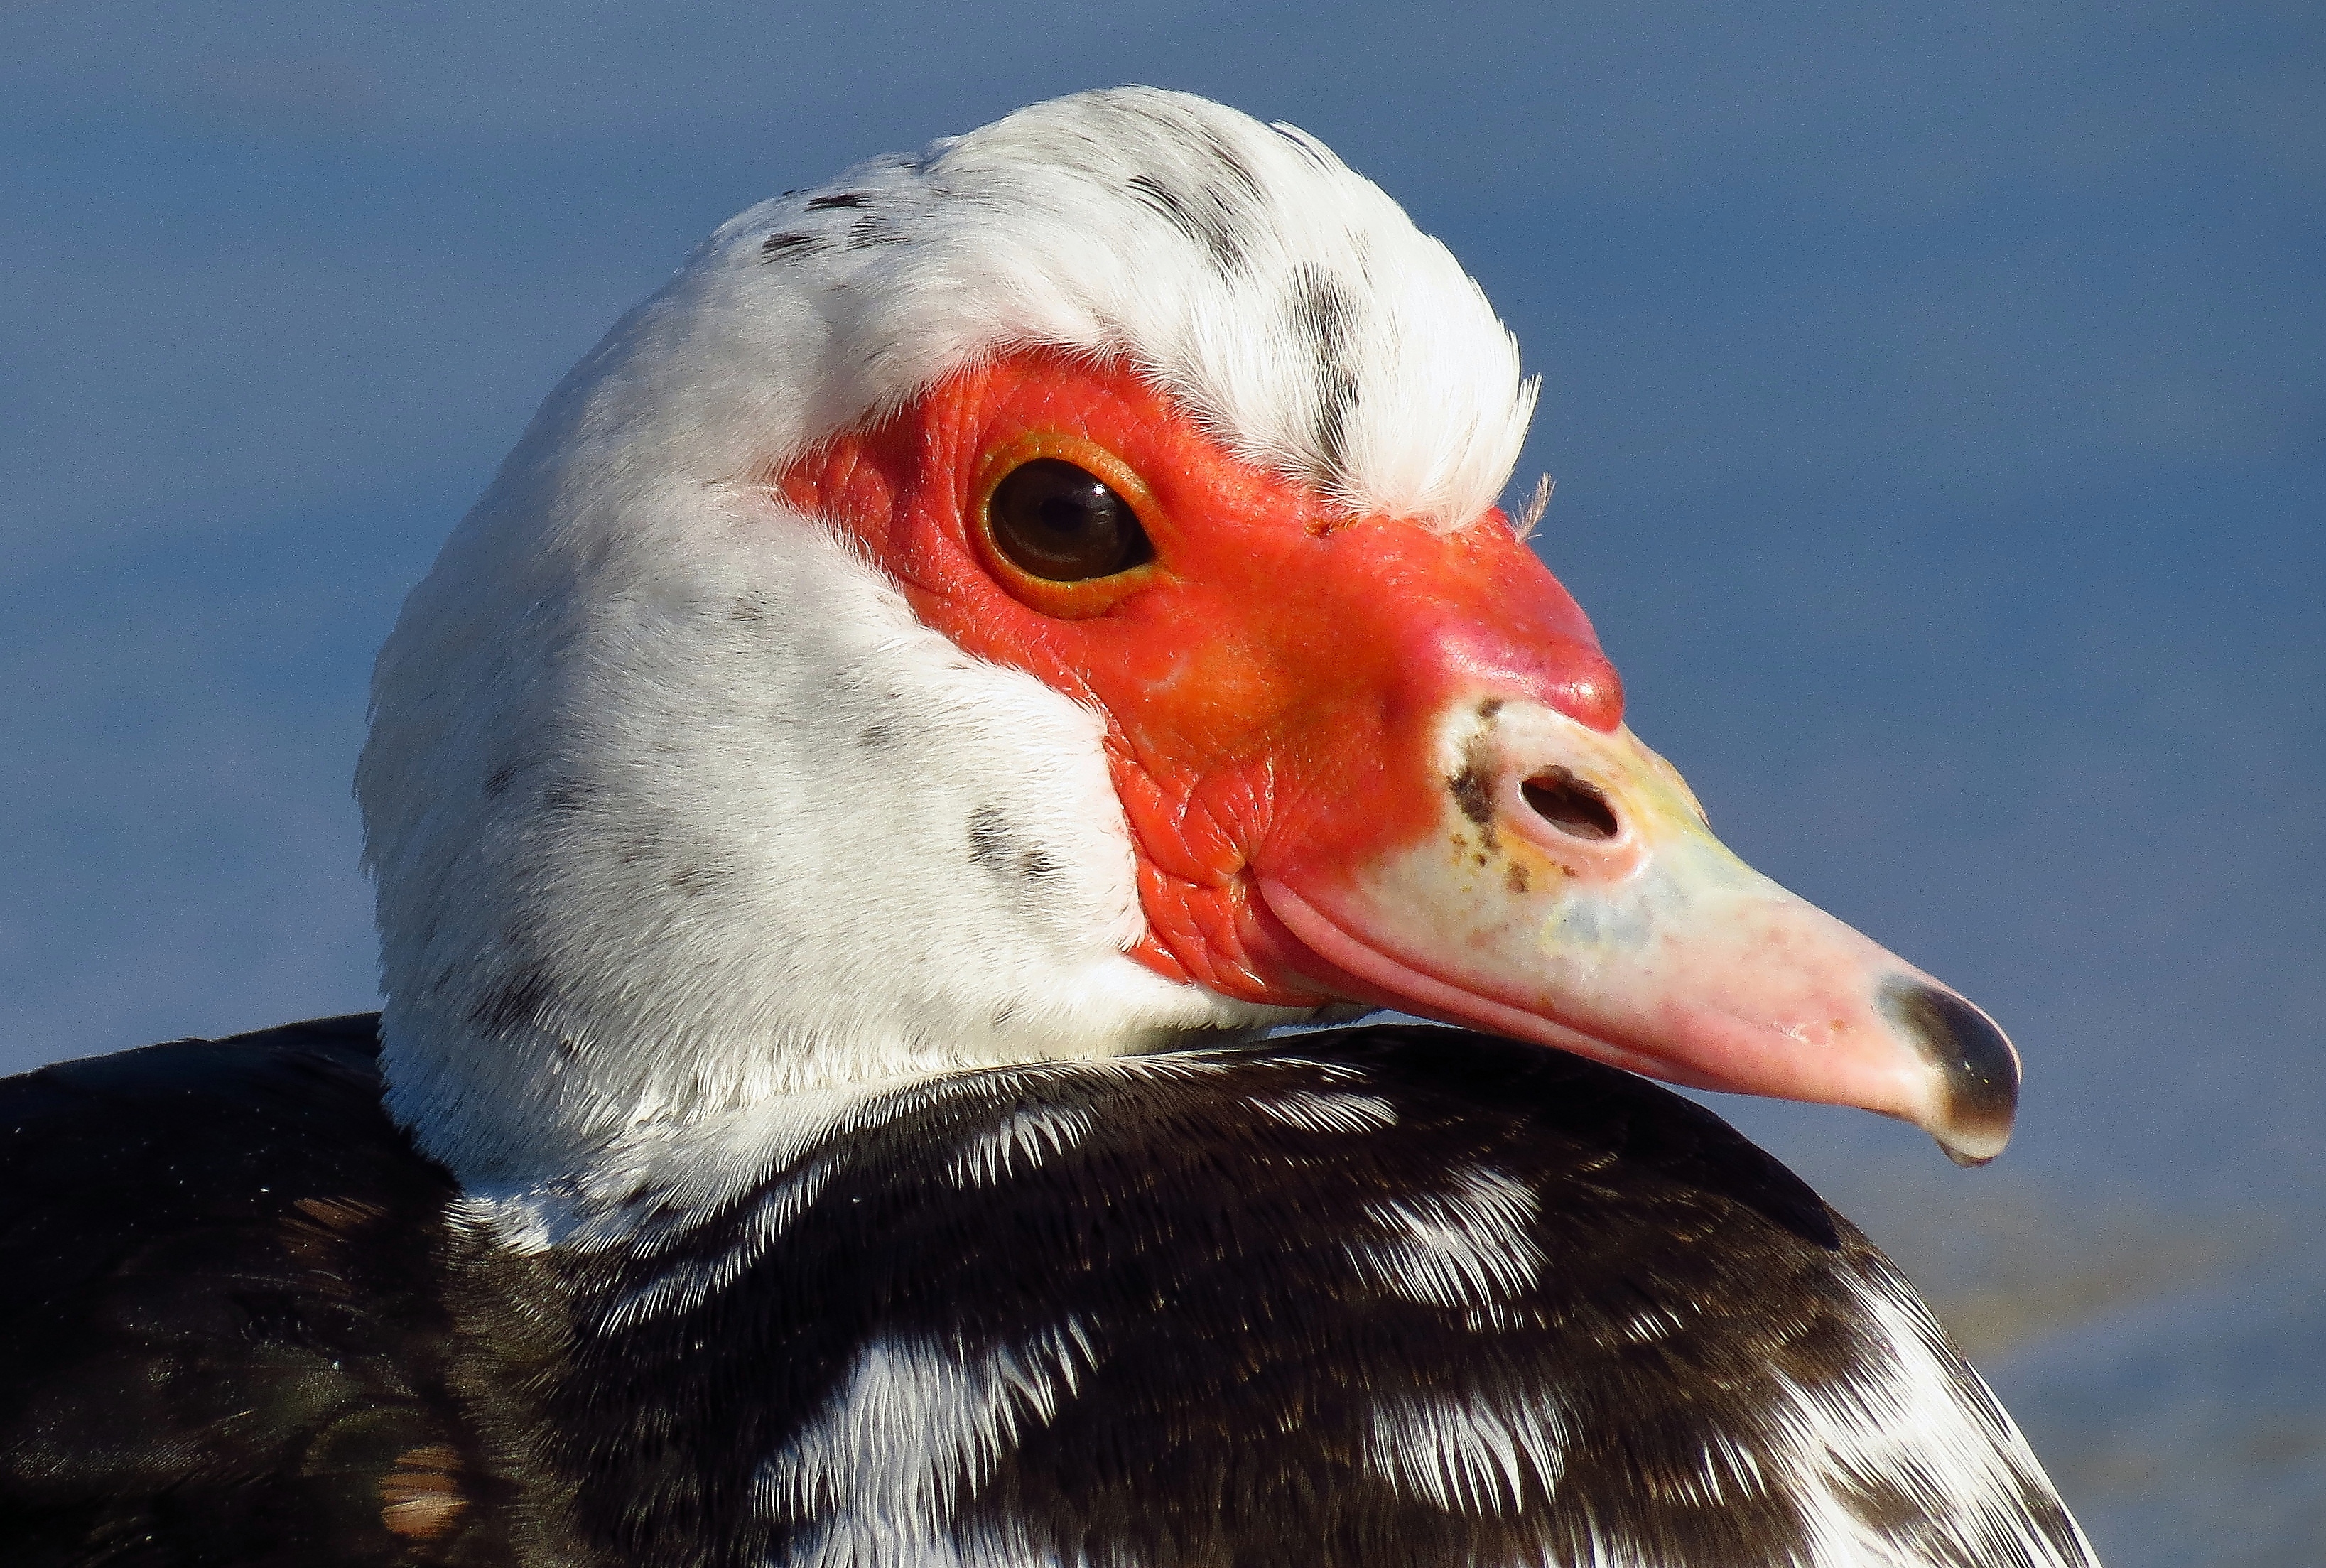
nature, bird, wing, beak, fauna, close up, duck, animals, goose, vertebrate, naturaleza, waterfowl, water bird, ggl1, gaby1, animales, canonsx40hs, ducks geese and swans